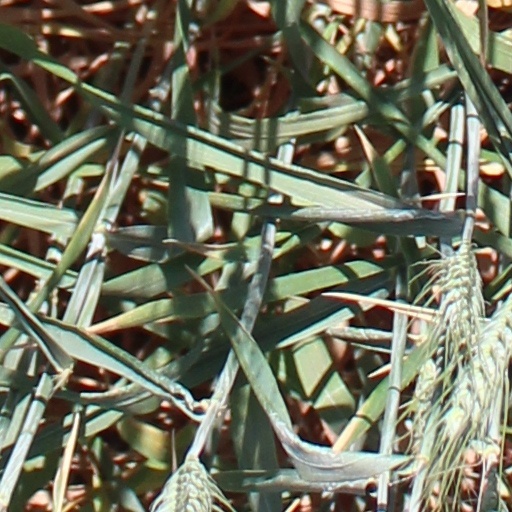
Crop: wheat